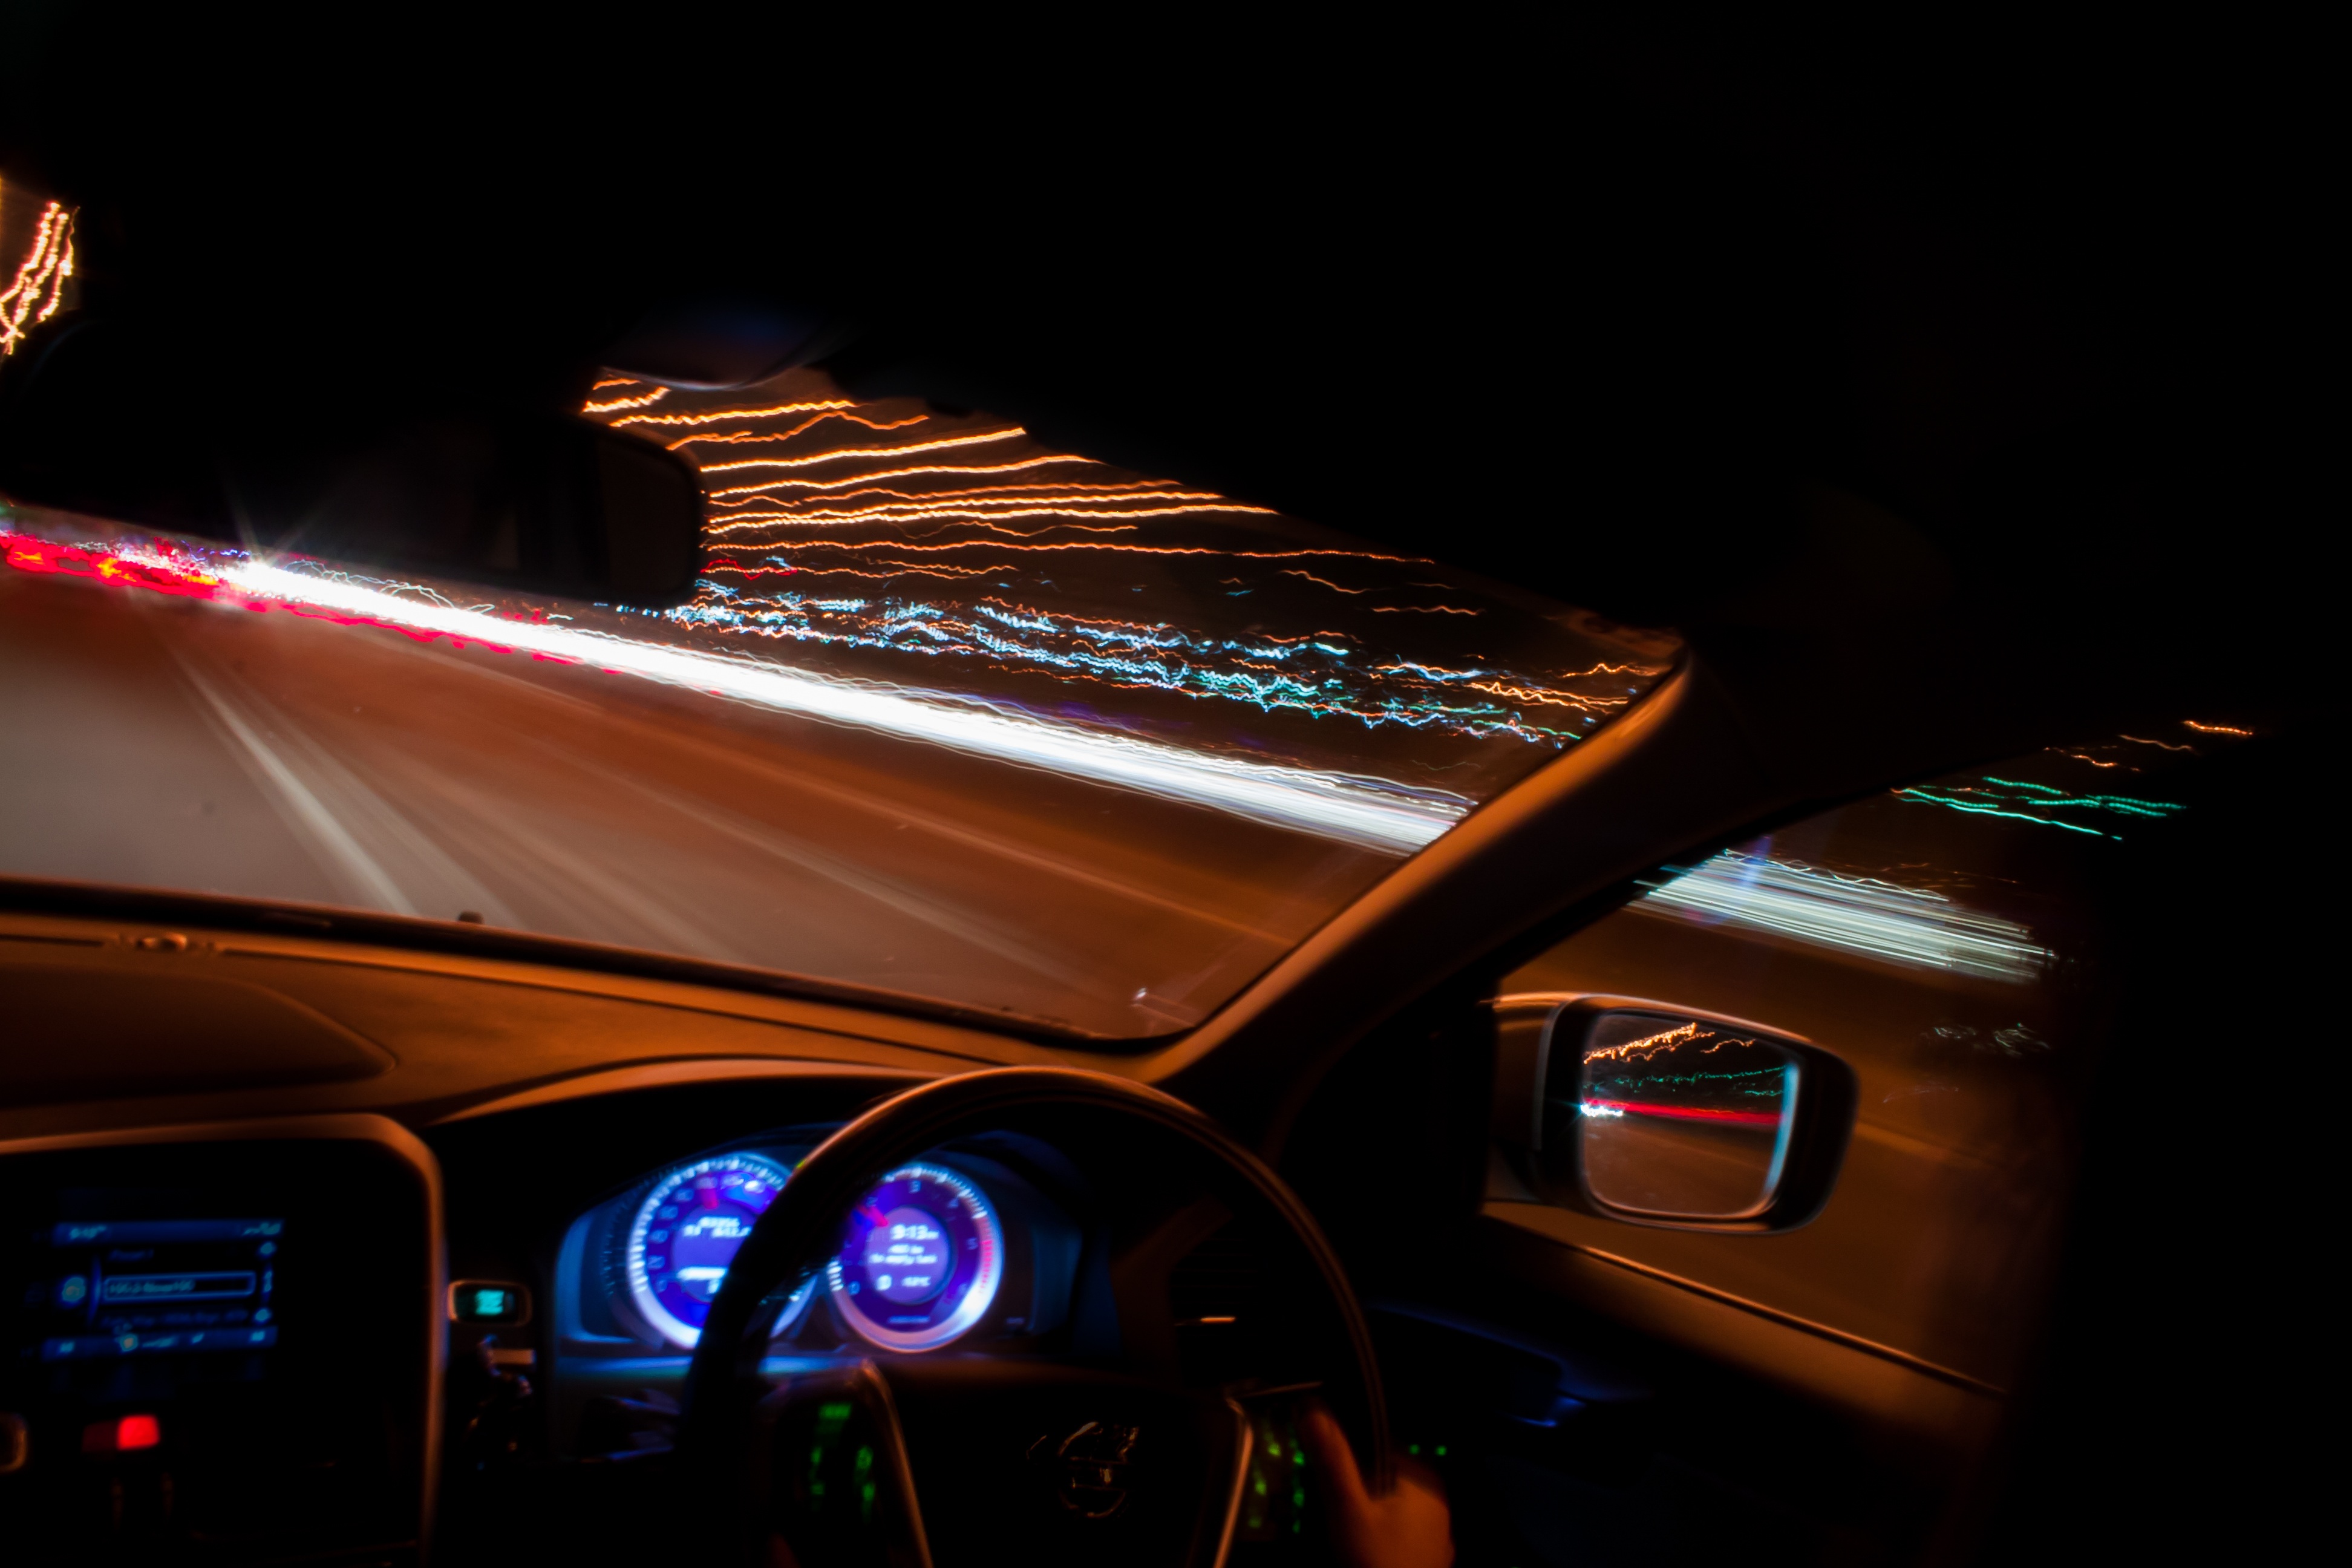
light, car, night, driving, vehicle, darkness, screenshot, computer wallpaper